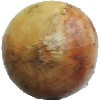
Label: Onion White 1